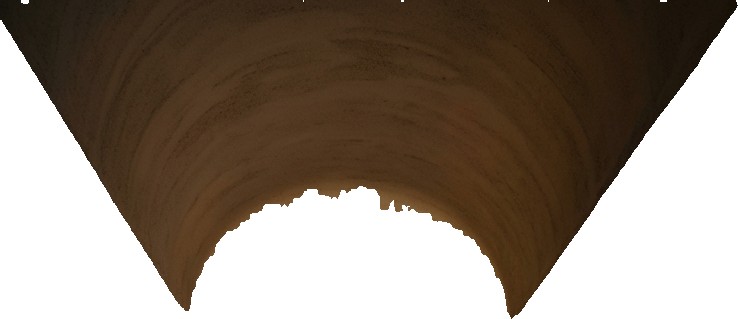
Surface category: ceiling